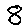
Label: 8